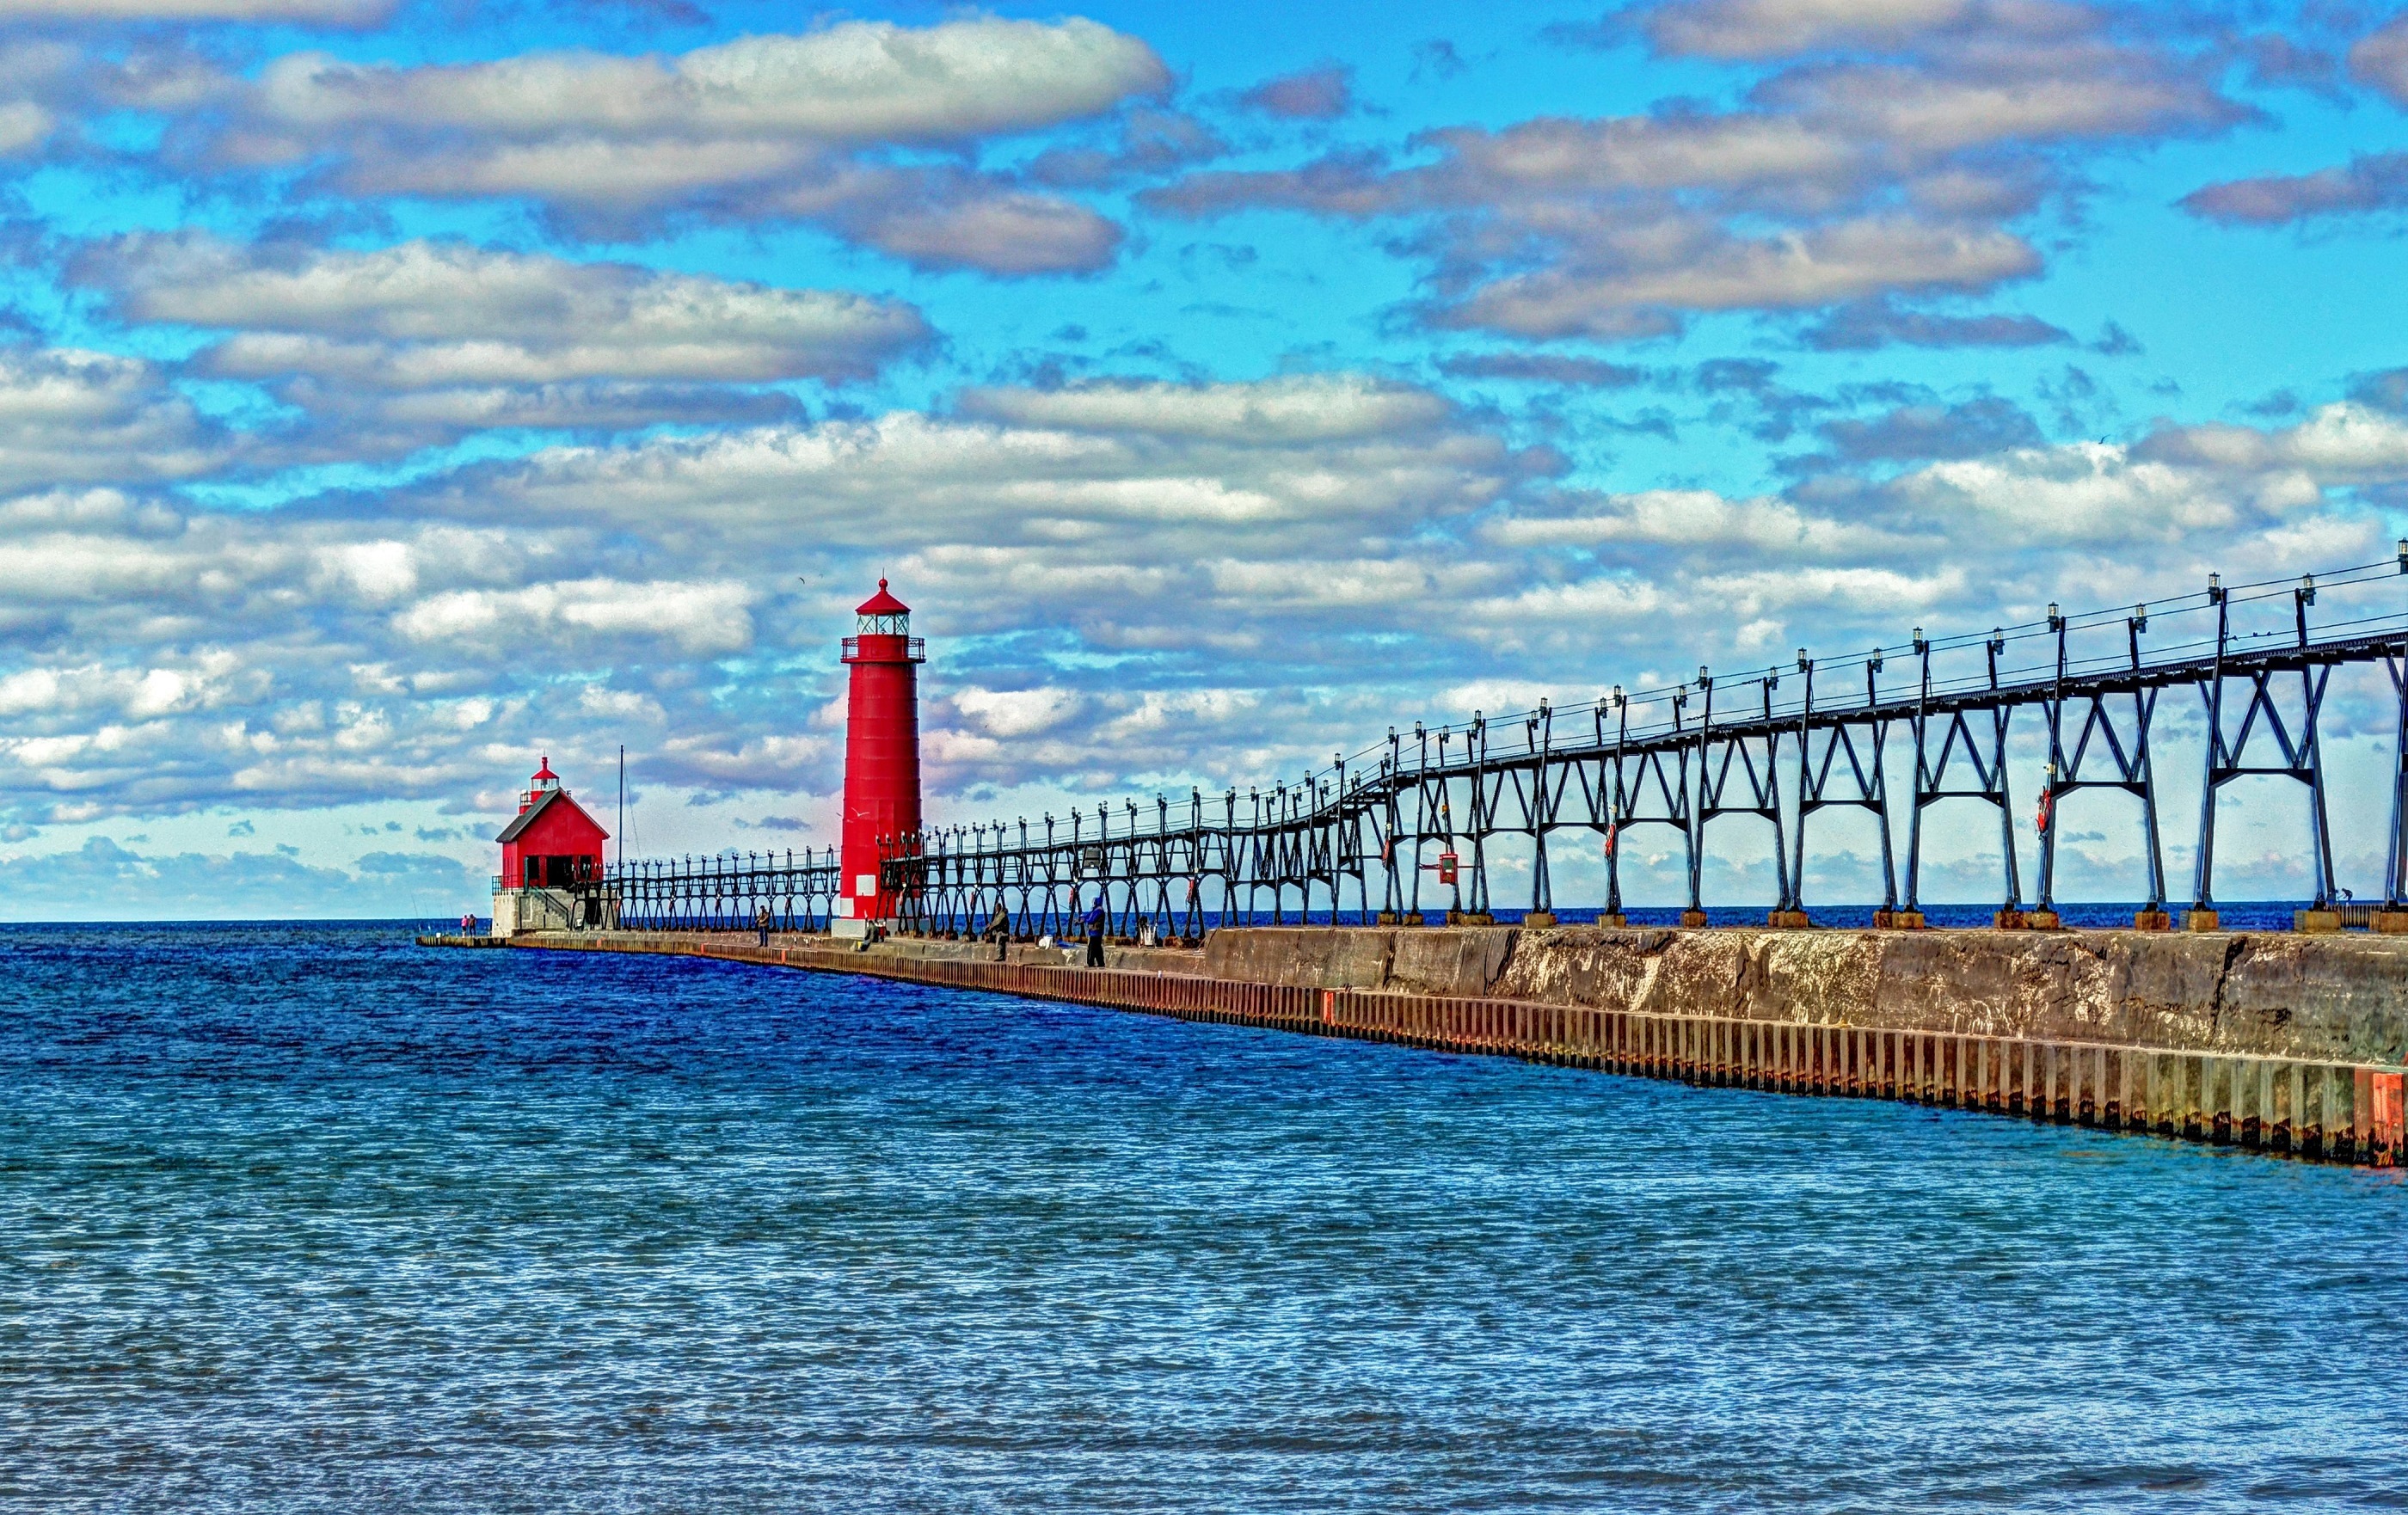
sea, coast, water, ocean, horizon, light, lighthouse, bridge, shore, pier, tower, scenic, bay, landmark, beacon, catwalk, outdoors, waves, clouds, safety, navigation, channel, lake michigan, grand haven pier